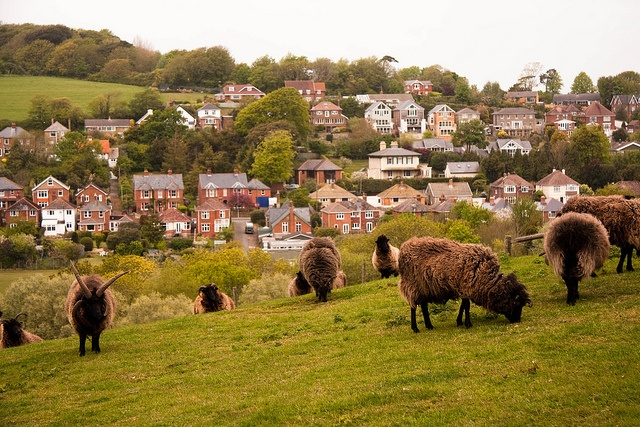
A group of rams grazing on a green hillside.
Group of sheep grazing at the top of a grassy hill.
a number of sheep on a field of green grass
A herd of sheep grazing on a green grass covered hill.
Sheep grazing on a hillside by a small village.